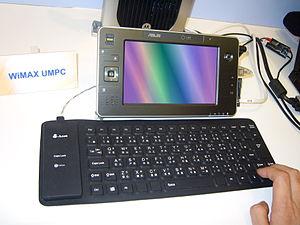
AsusTeK Computer, Inc. abrégé Asus, pouvant aussi s'écrire ΛSUS, est une entreprise taïwanaise qui produit des cartes mères, des cartes graphiques, des lecteurs optiques, des assistants personnels, des ordinateurs portables, des ordinateurs de bureau, des périphériques réseau, des téléphones portables, des boîtiers et des systèmes de refroidissement d’ordinateurs.